Florida Gators football

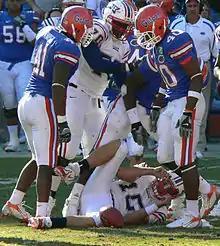
Florida's most common home uniform since 1990

When the Southeastern Conference split into geographical divisions in 1992, Florida and Kentucky were both placed in the SEC East. This guarantees that both teams play each other every season, which they have done consecutively since 1967. The Gators and Wildcats will meet in 2024 despite the end of SEC divisions after the 2023 season. The two teams have played 74 times, with Florida holding a 53–21 lead in the series. From 1987 to 2017, Florida won every single game between the two schools. This 31-year streak was the third longest in FBS history, and the longest in the Southeastern Conference's history. Since 2017, the series has become incredibly competitive with a 4–3 split between the two teams with the winning margin being 11.4 points on average. Because of these factors, this rivalry is relatively new even though the series dates back to 1917.